Caucasus

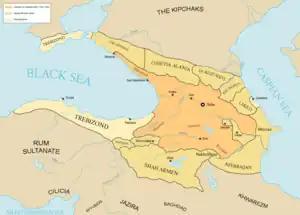
Kingdom of Georgia at the peak of its might, early 13th century.

The region has many different languages and language families. There are more than 50 ethnic groups living in the region. No fewer than three language families are unique to the area. In addition, Indo-European languages, such as East Slavic, Armenian and Ossetian, and Turkic languages, such as Azerbaijani, Kumyk language and Karachay–Balkar, are spoken in the area. Russian is used as a "lingua franca" most notably in the North Caucasus.